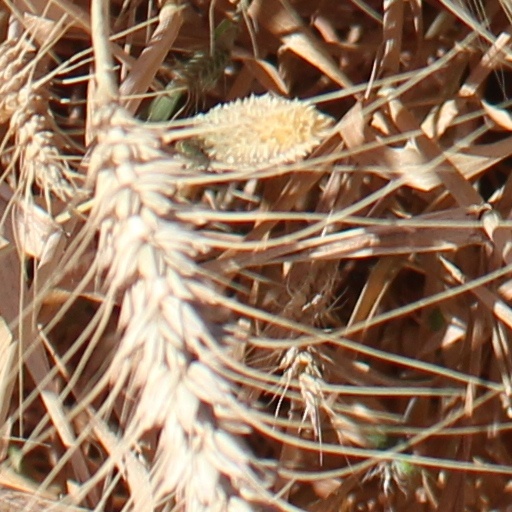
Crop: wheat